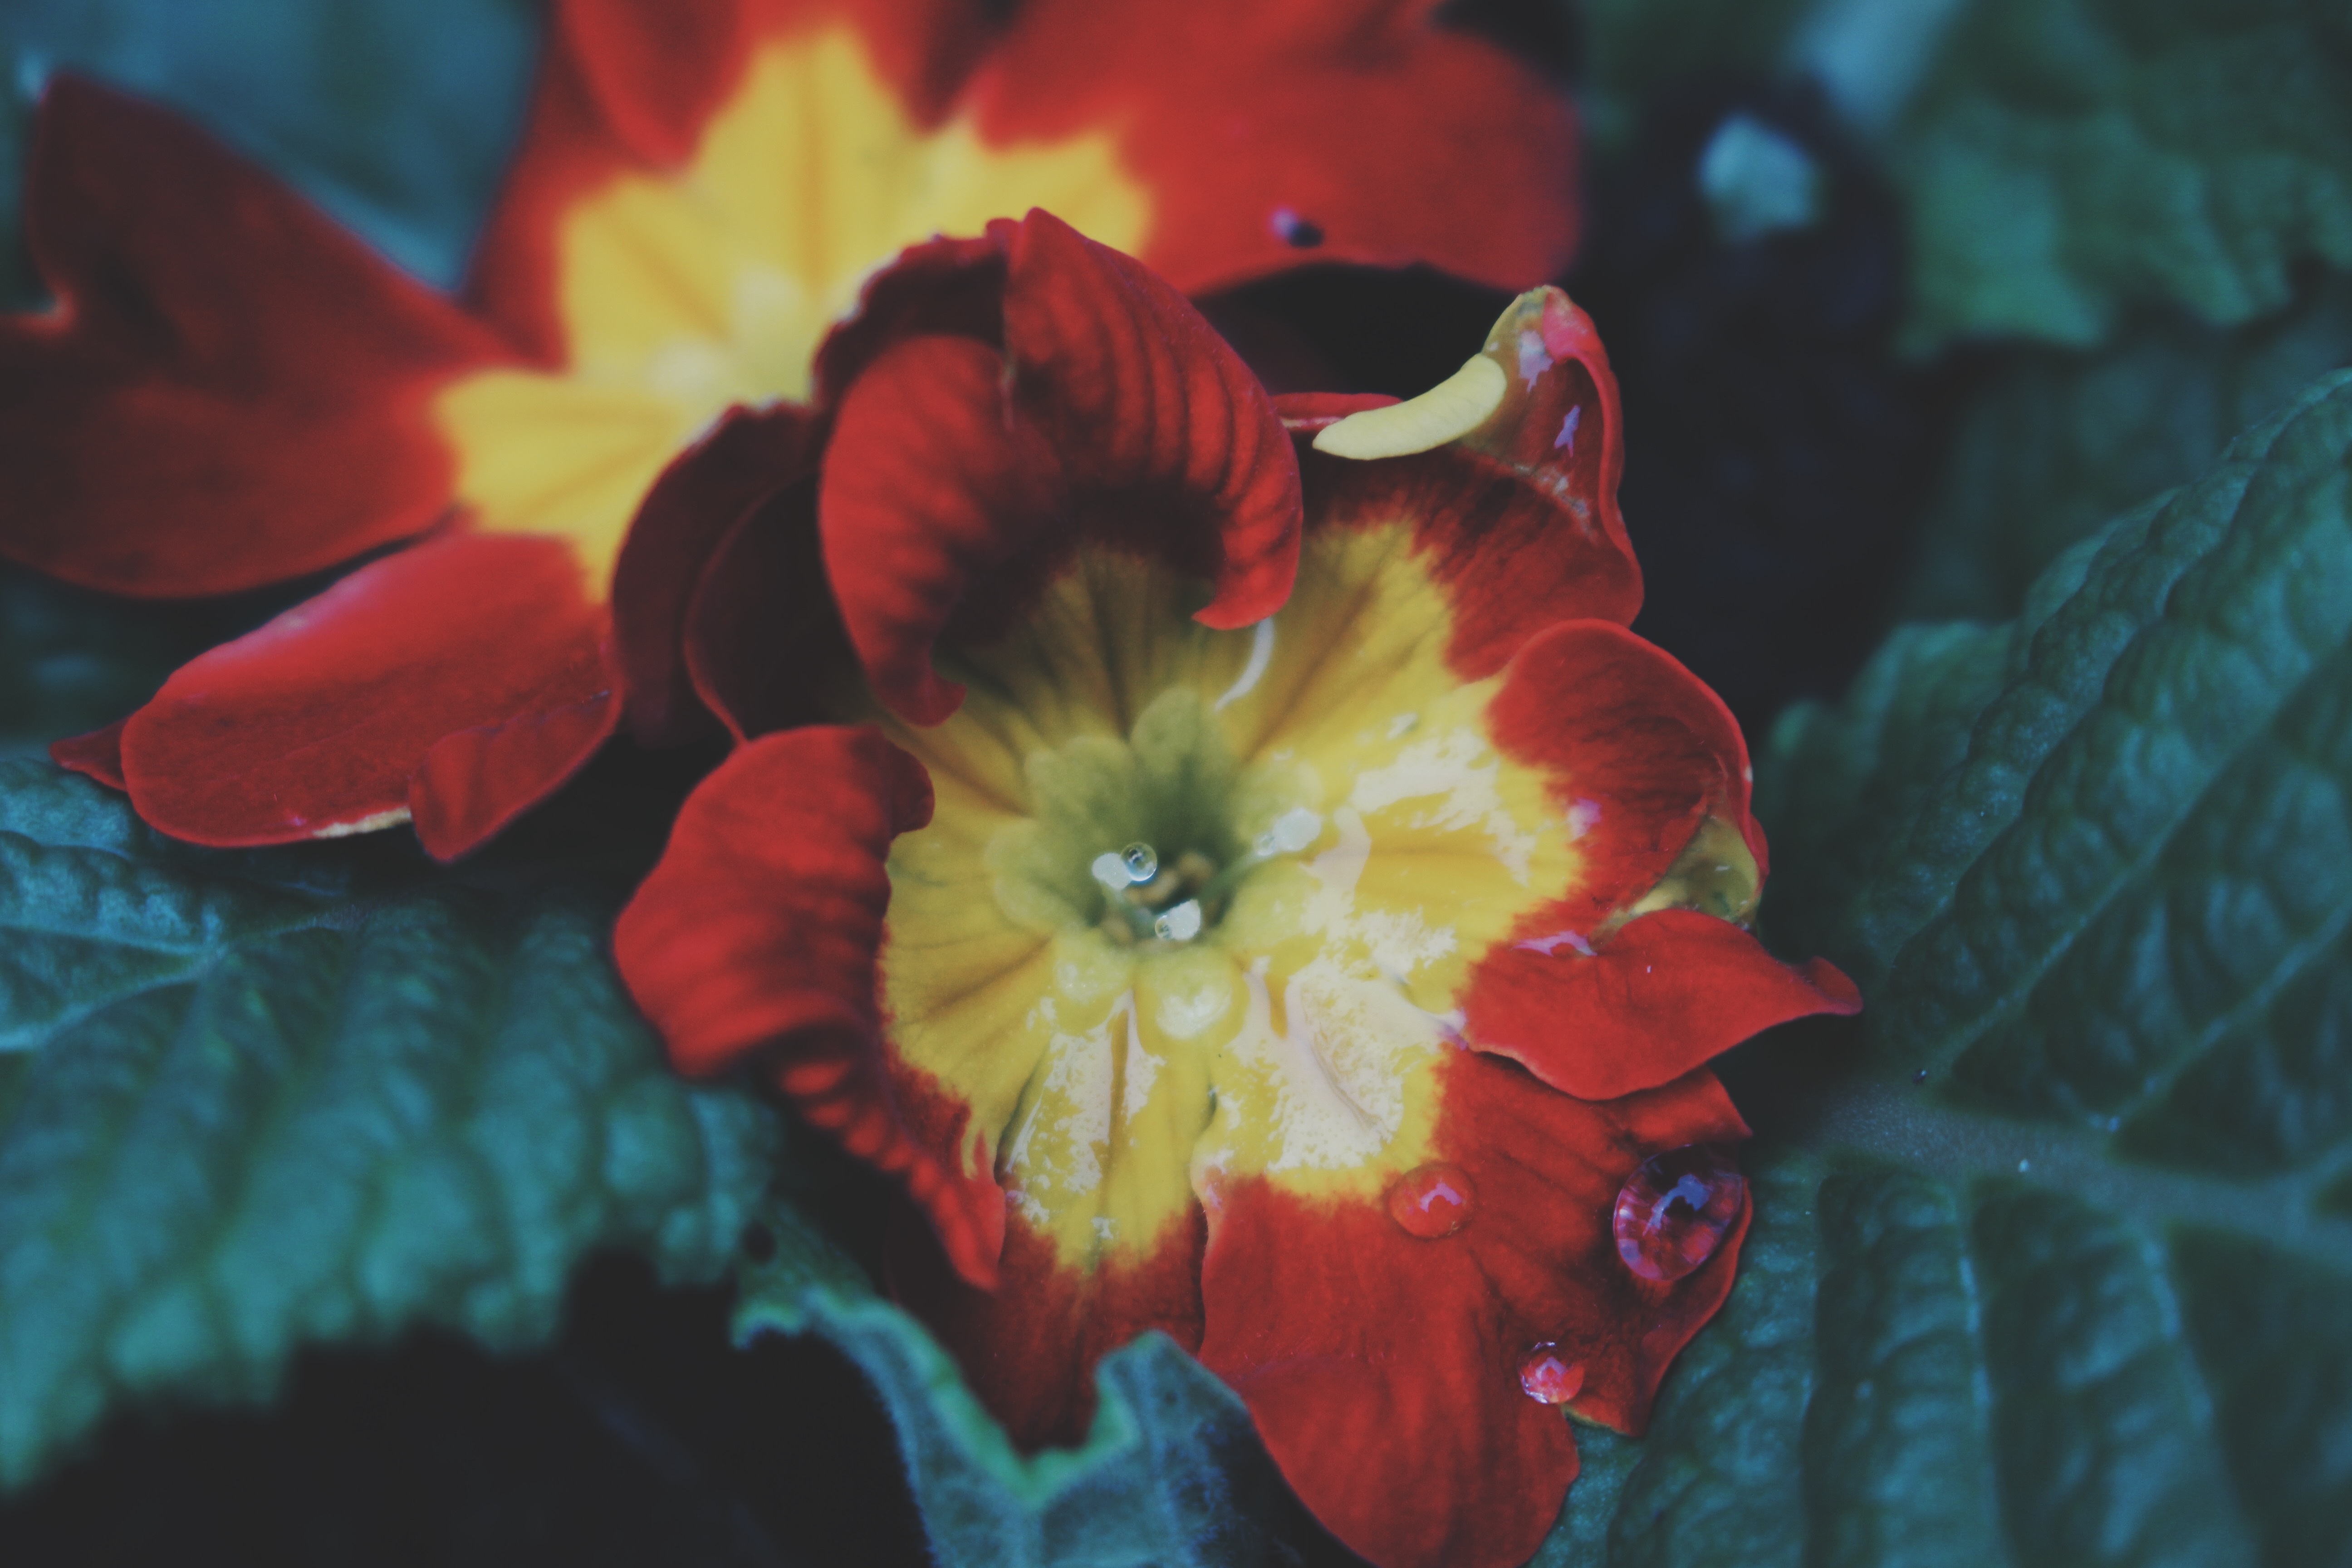
plant, photography, leaf, flower, petal, red, flora, close up, macro photography, flowering plant, land plant